Casey Walters

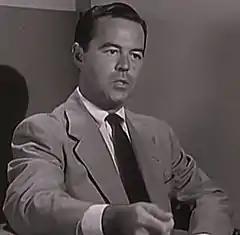
Walters in "Man with a Camera", 1959

Casey Walters (June 25, 1916 – December 3, 1991) was an American film, television and theatre actor. He was known for playing the role of Sgt. Jim Warren in the American police procedural television series "Harbor Command".